Common law

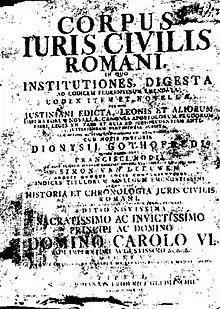
A 16th-century edition of "Corpus Juris Civilis Romani" (1583)

Common law is usually contrasted with the civil law system, which is used in Continental Europe, Mexico, most of Central and South America, and some African countries including Egypt and the Francophone countries of the Maghreb and west Africa.